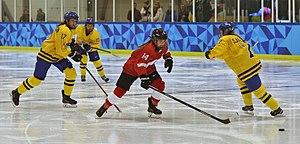
L'équipe de Suède féminine de hockey sur glace est la sélection nationale de Suède regroupant les meilleures joueuses suédoises de hockey sur glace féminin. Elle est sous la tutelle de la Svenska Ishockeyförbundet.